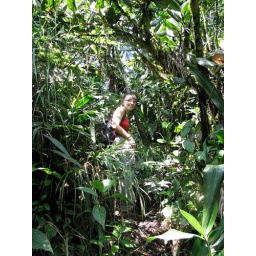
On the trail in the cloud forest